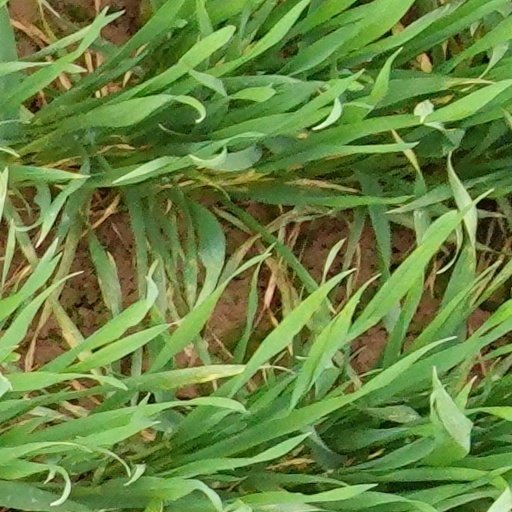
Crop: wheat